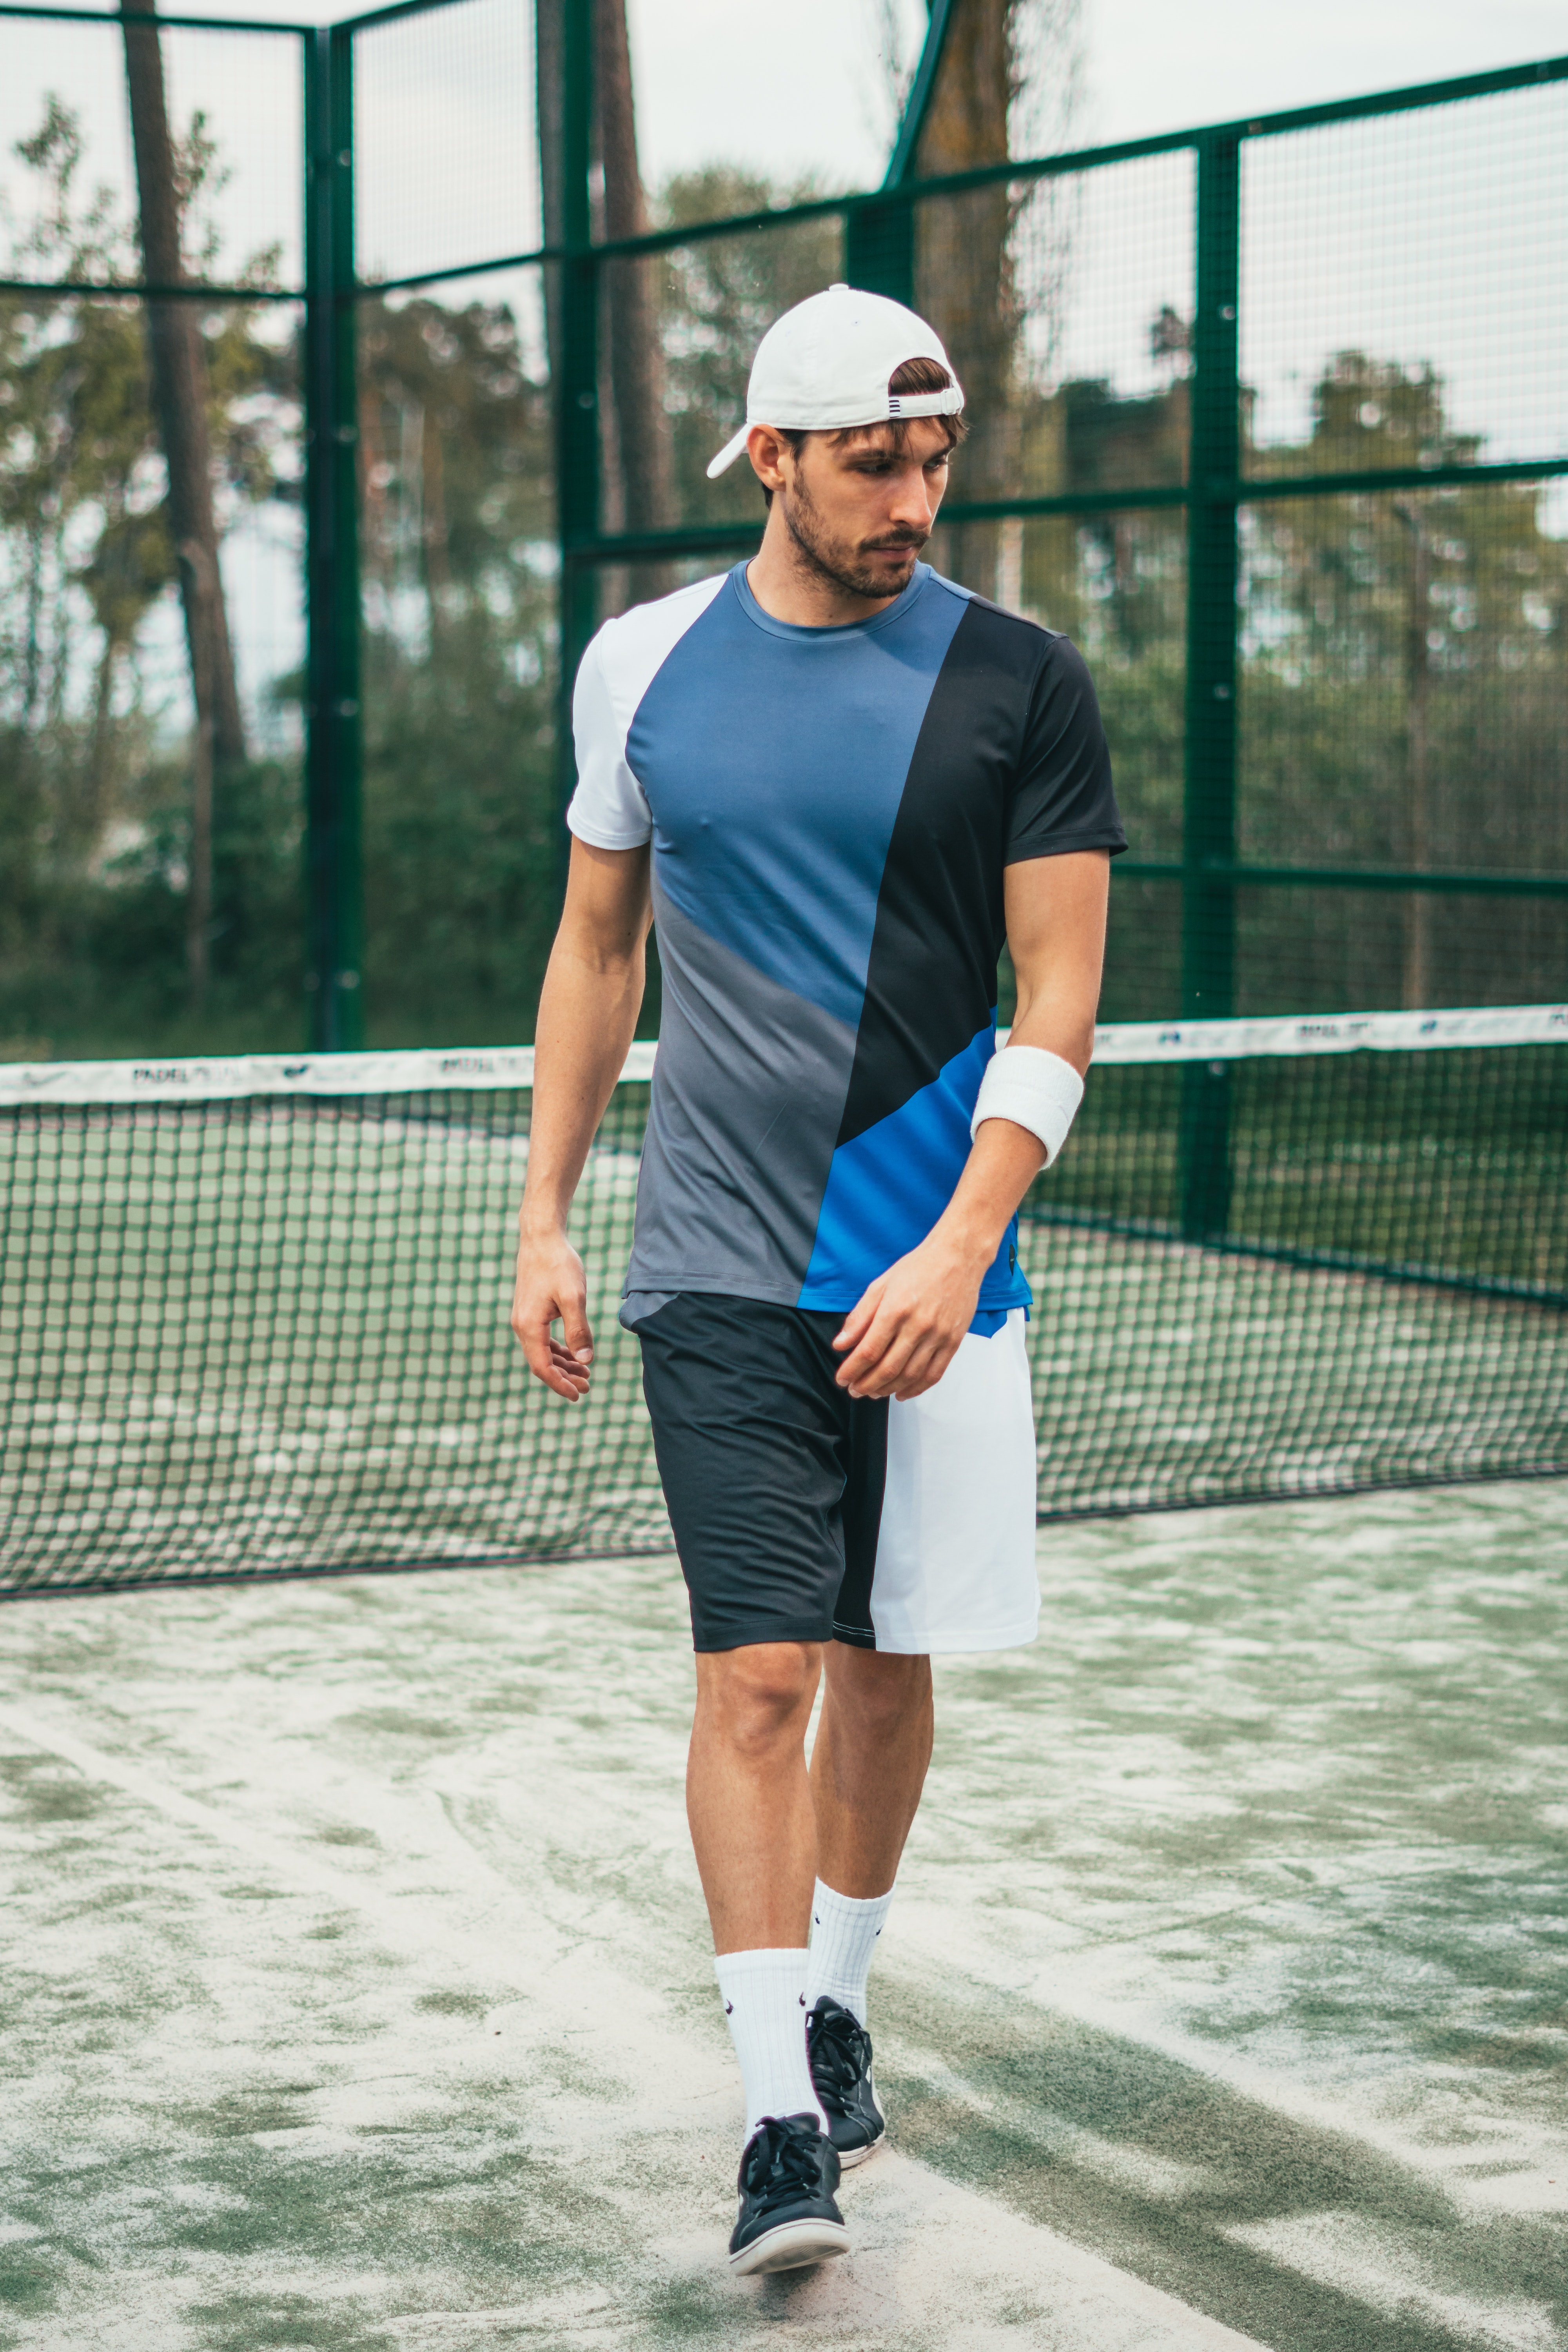
tennis, racquet sport, sports, tennis player, tennis court, individual sports, racket, sports training, muscle, competition event, soft tennis, knee, rackets, sports equipment, recreation, shoe, championship, paddle tennis, sport venue, player, sportswear, ball game